Nicolaus II Bernoulli

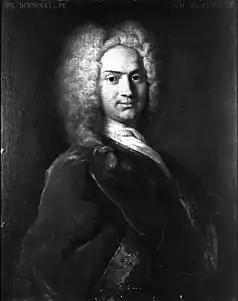
Nicolaus II Bernoulli, portrait by Johann Rudolf Huber (1723).

Nicolaus II Bernoulli (also spelled as Niklaus or Nikolaus; 6 February 1695 in Basel – 9 August 1726 in Saint Petersburg) was a Swiss mathematician as were his father Johann Bernoulli and one of his brothers, Daniel Bernoulli. He was one of the many prominent mathematicians in the Bernoulli family.